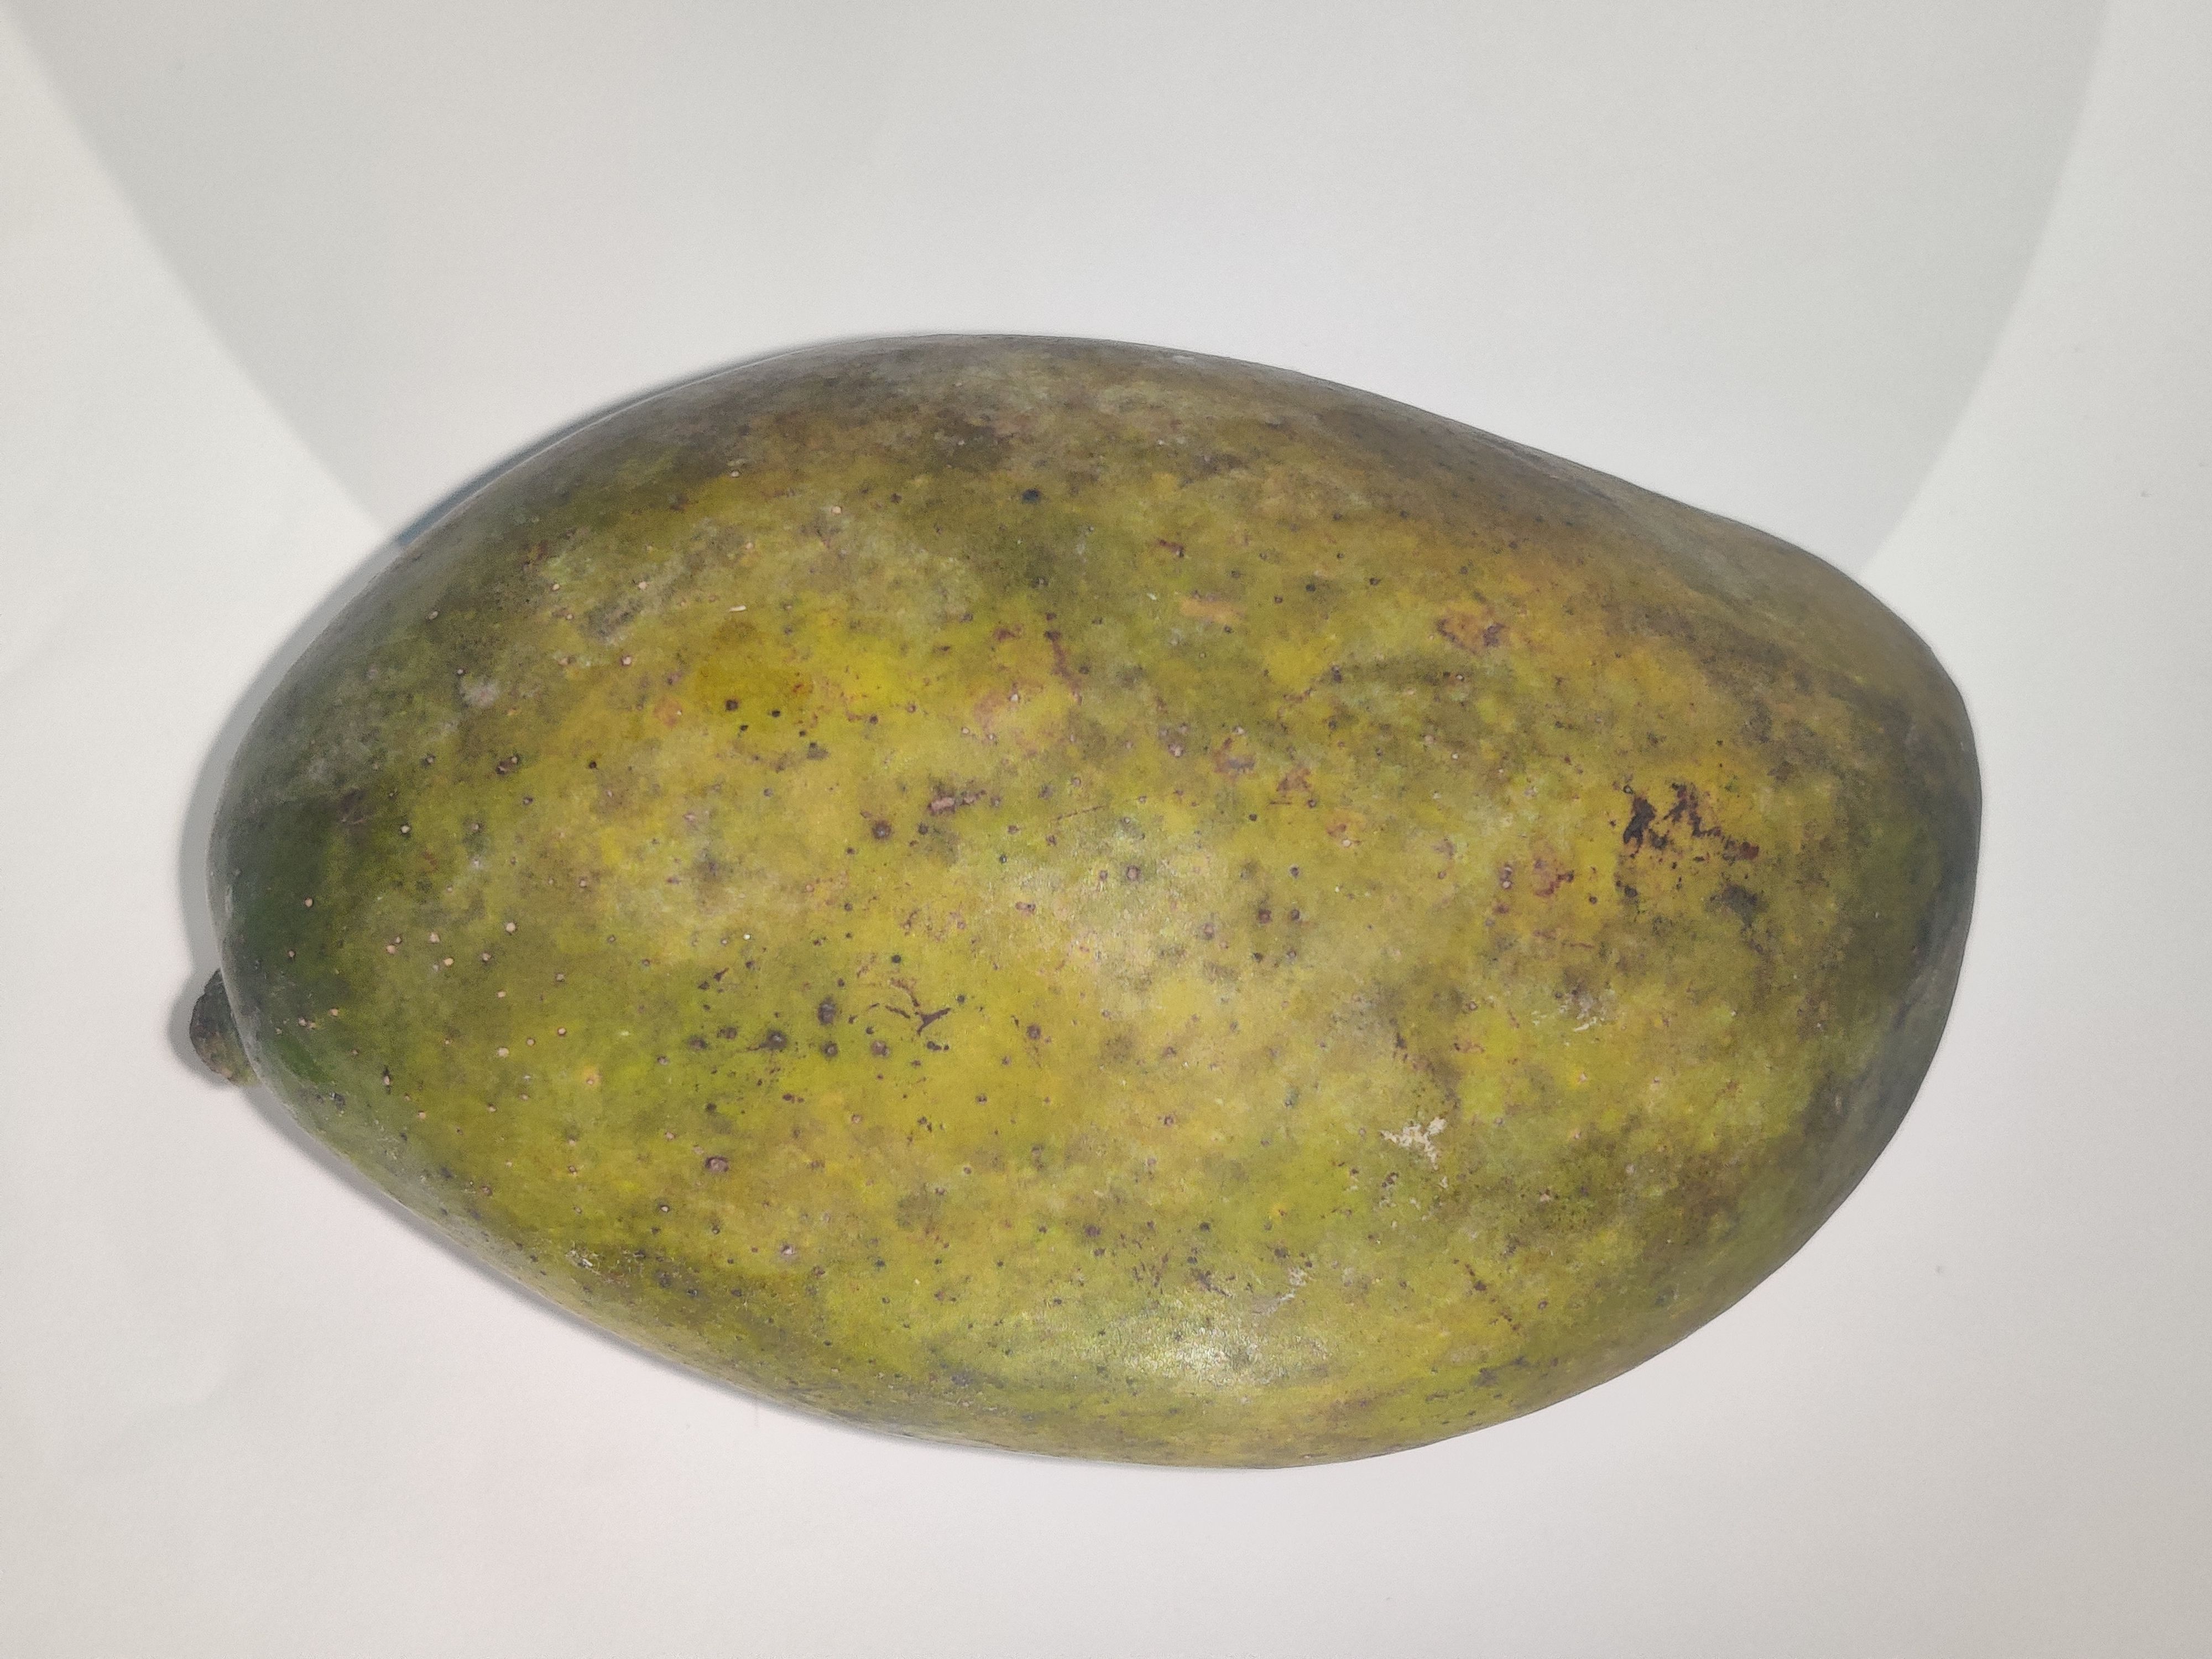
Fruit: mango
Grade: 2nd-grade